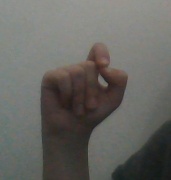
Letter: fa